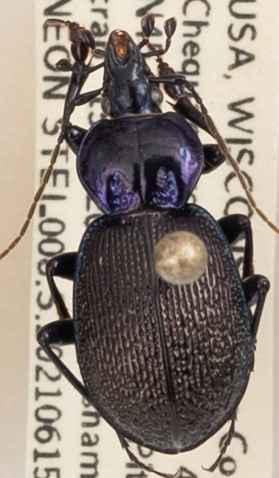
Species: Sphaeroderus stenostomus lecontei
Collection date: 2021-06-15
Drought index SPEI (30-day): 0.51
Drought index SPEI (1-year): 0.376
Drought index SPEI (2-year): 0.968